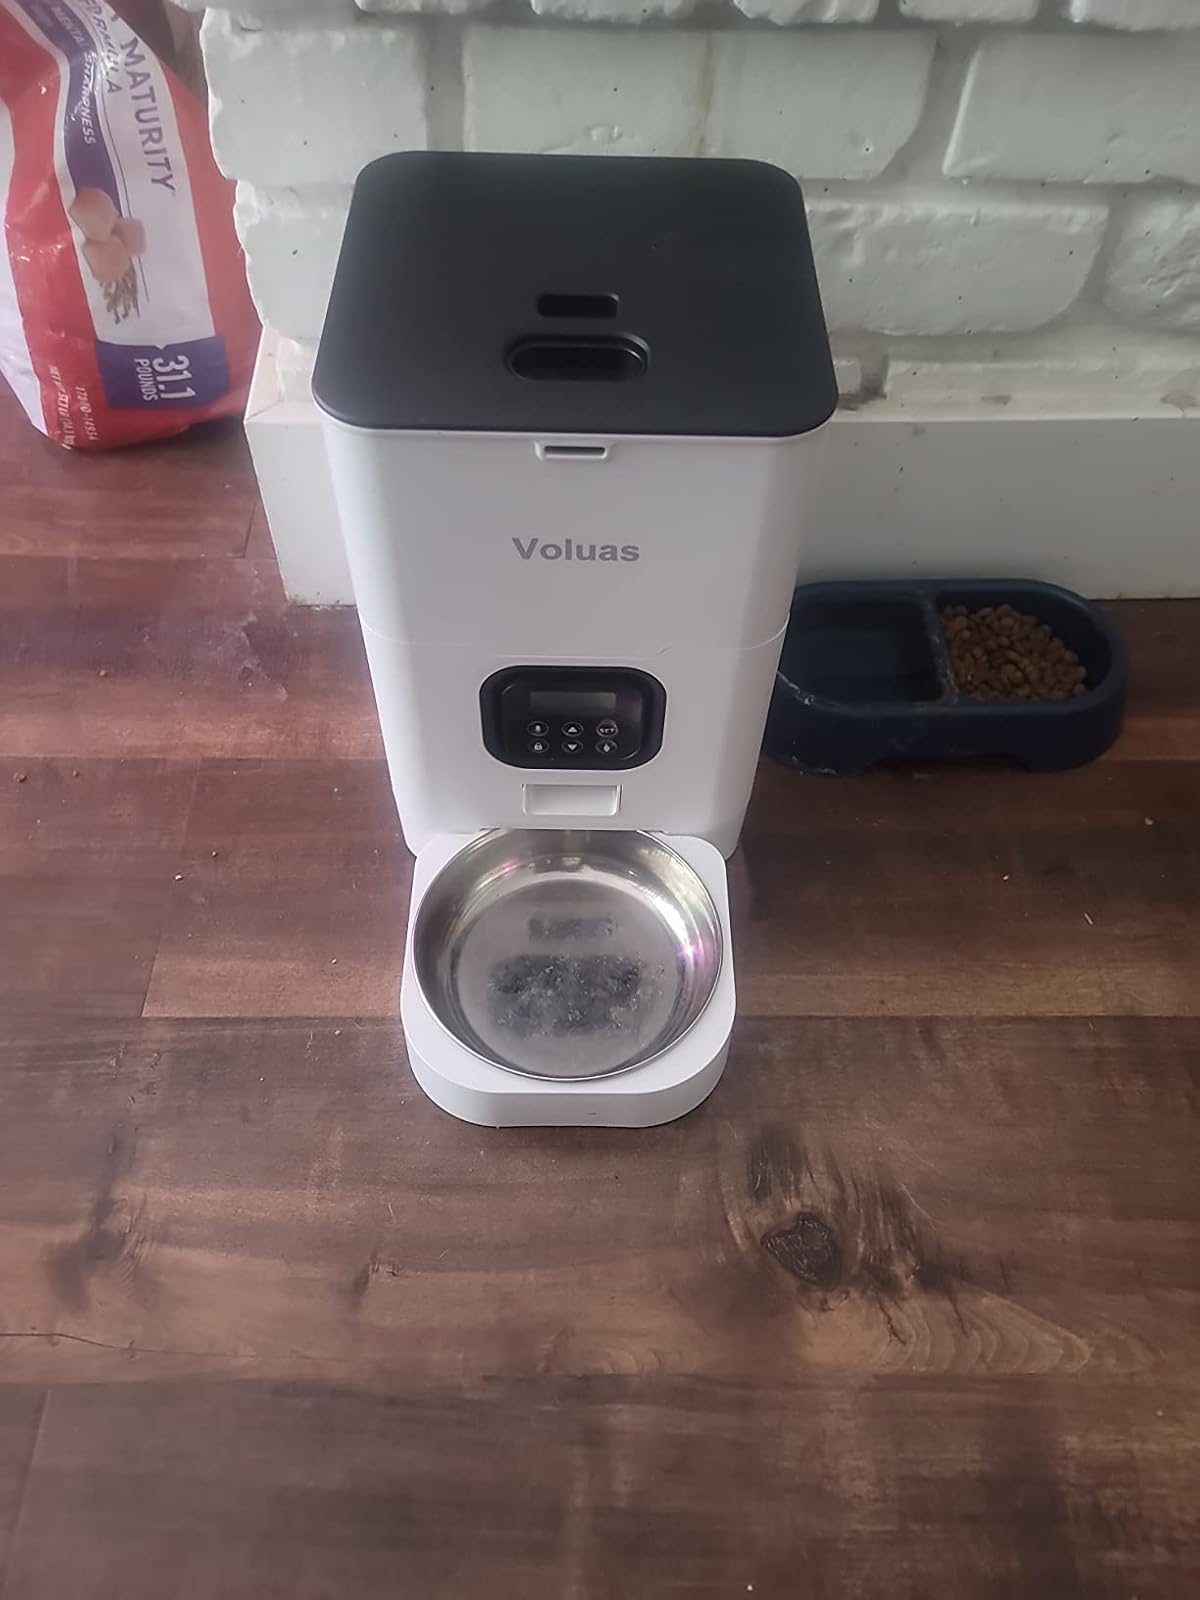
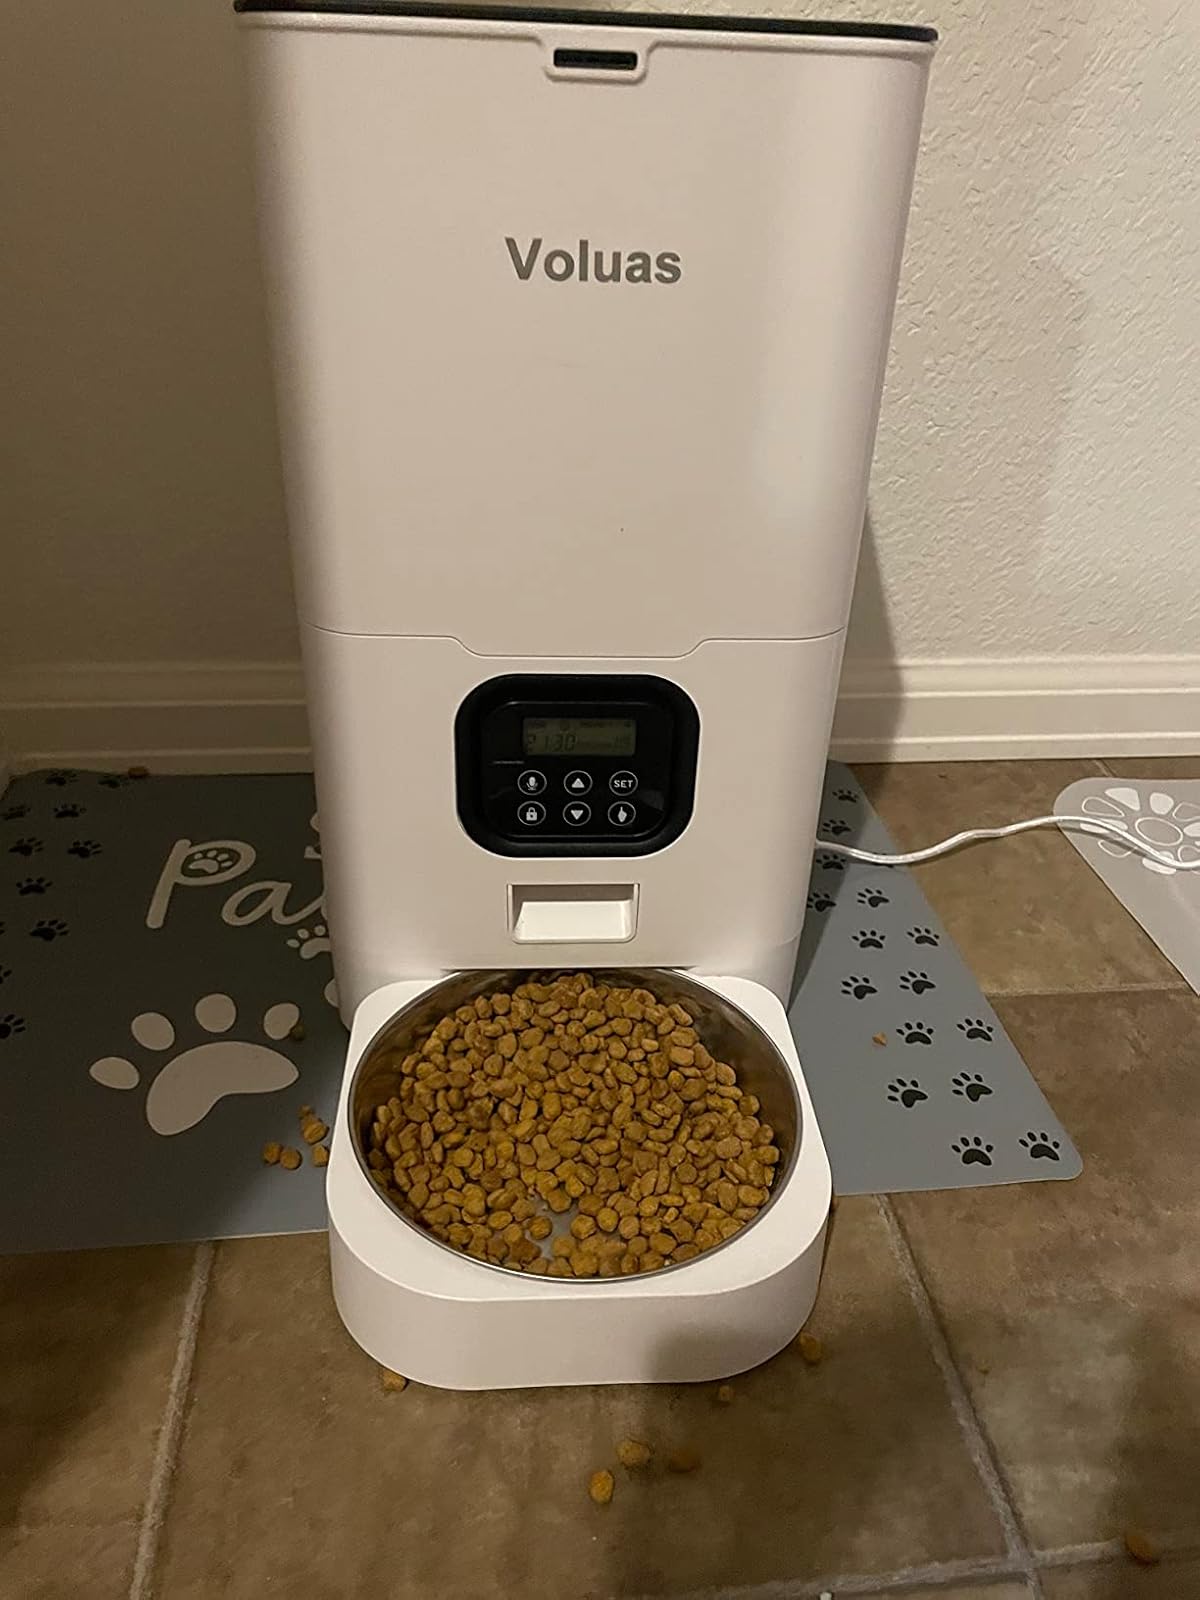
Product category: items_feeder
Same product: yes